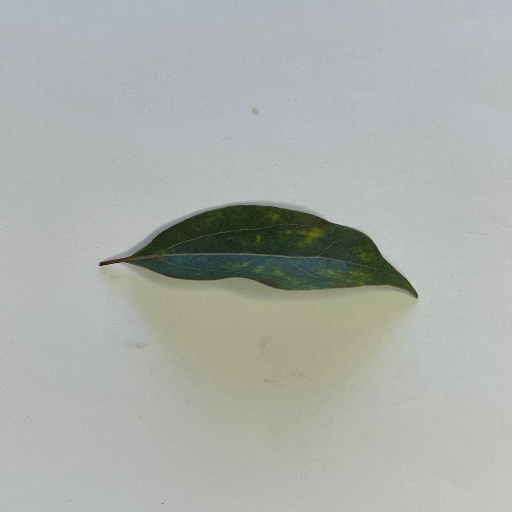
Species: Camphor
Leaf condition: Bacterial Spot